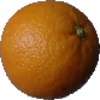
Label: orange